Maryland State Highway Administration

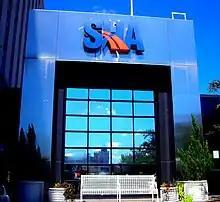
Agency headquarters in Baltimore

The Maryland State Highway Administration (MDSHA, MDOT SHA, or simply SHA) is the state mode responsible for maintaining Maryland's numbered highways outside Baltimore. Formed originally under authority of the General Assembly of Maryland in 1908 as the State Roads Commission (SRC), under the direction of the executive branch of state government headed by the governor of Maryland, it is tasked with maintaining non-tolled/free bridges throughout the state, removing snow from the state's major thoroughfares, administering the state's "adopt-a-highway" program, and both developing and maintaining the state's freeway/expressway system. There was a reorganization of the several commissions, bureaus, boards, and assorted minor agencies with departments of the executive branch and establishment of the governor's cabinet in the early 1970s following the adoption of several individual reorganization recommendations after the rejection by the voters in a November 1968 referendum of the 1968 proposed overall new state constitution prepared by the 1967–1968 Constitutional Convention. SHA is now a division of the larger establishment of the Maryland Department of Transportation and is currently overseen by an administrator.